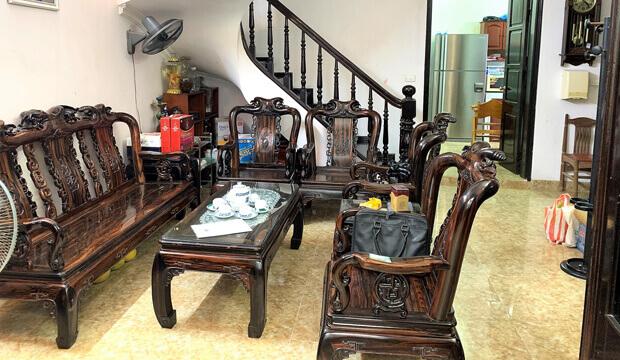
có một bộ bàn ghế gỗ xuất hiện ở trong căn nhà